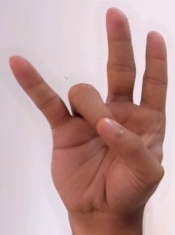
ASL sign: 7